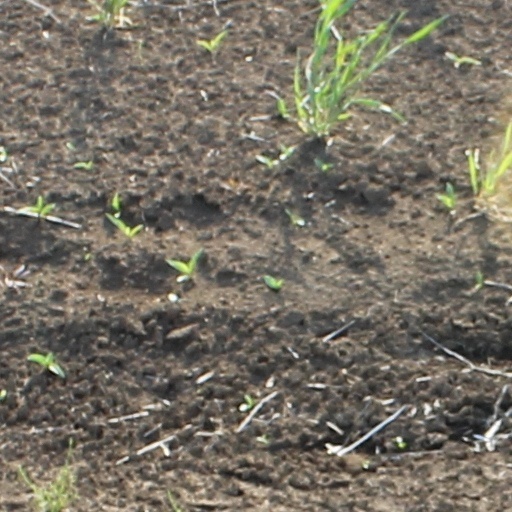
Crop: wheat